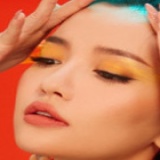
ca sĩ Bích Phương